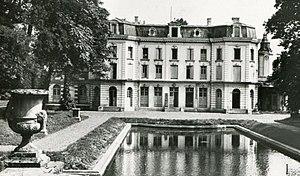
Le château Mercier était la résidence de l'ingénieur-directeur de la Compagnie des mines de Béthune dans le bassin minier du Nord-Pas-de-Calais, à Mazingarbe, Pas-de-Calais, Nord-Pas-de-Calais, France. Il est inscrit aux monuments historiques le 9 octobre 2009 et inscrit sur la liste du patrimoine mondial par l'Unesco le 30 juin 2012 et y constitue en partie le site no 81.
Le château Mercier est un château patronal du bassin minier du Nord-Pas-de-Calais, bâti au tout début du XXᵉ siècle pour le directeur général de la Compagnie des mines de Béthune Louis Mercier, à Mazingarbe, Pas-de-Calais, Nord-Pas-de-Calais, en France. Il a pour vocation de servir de logement et de salle de réunion.